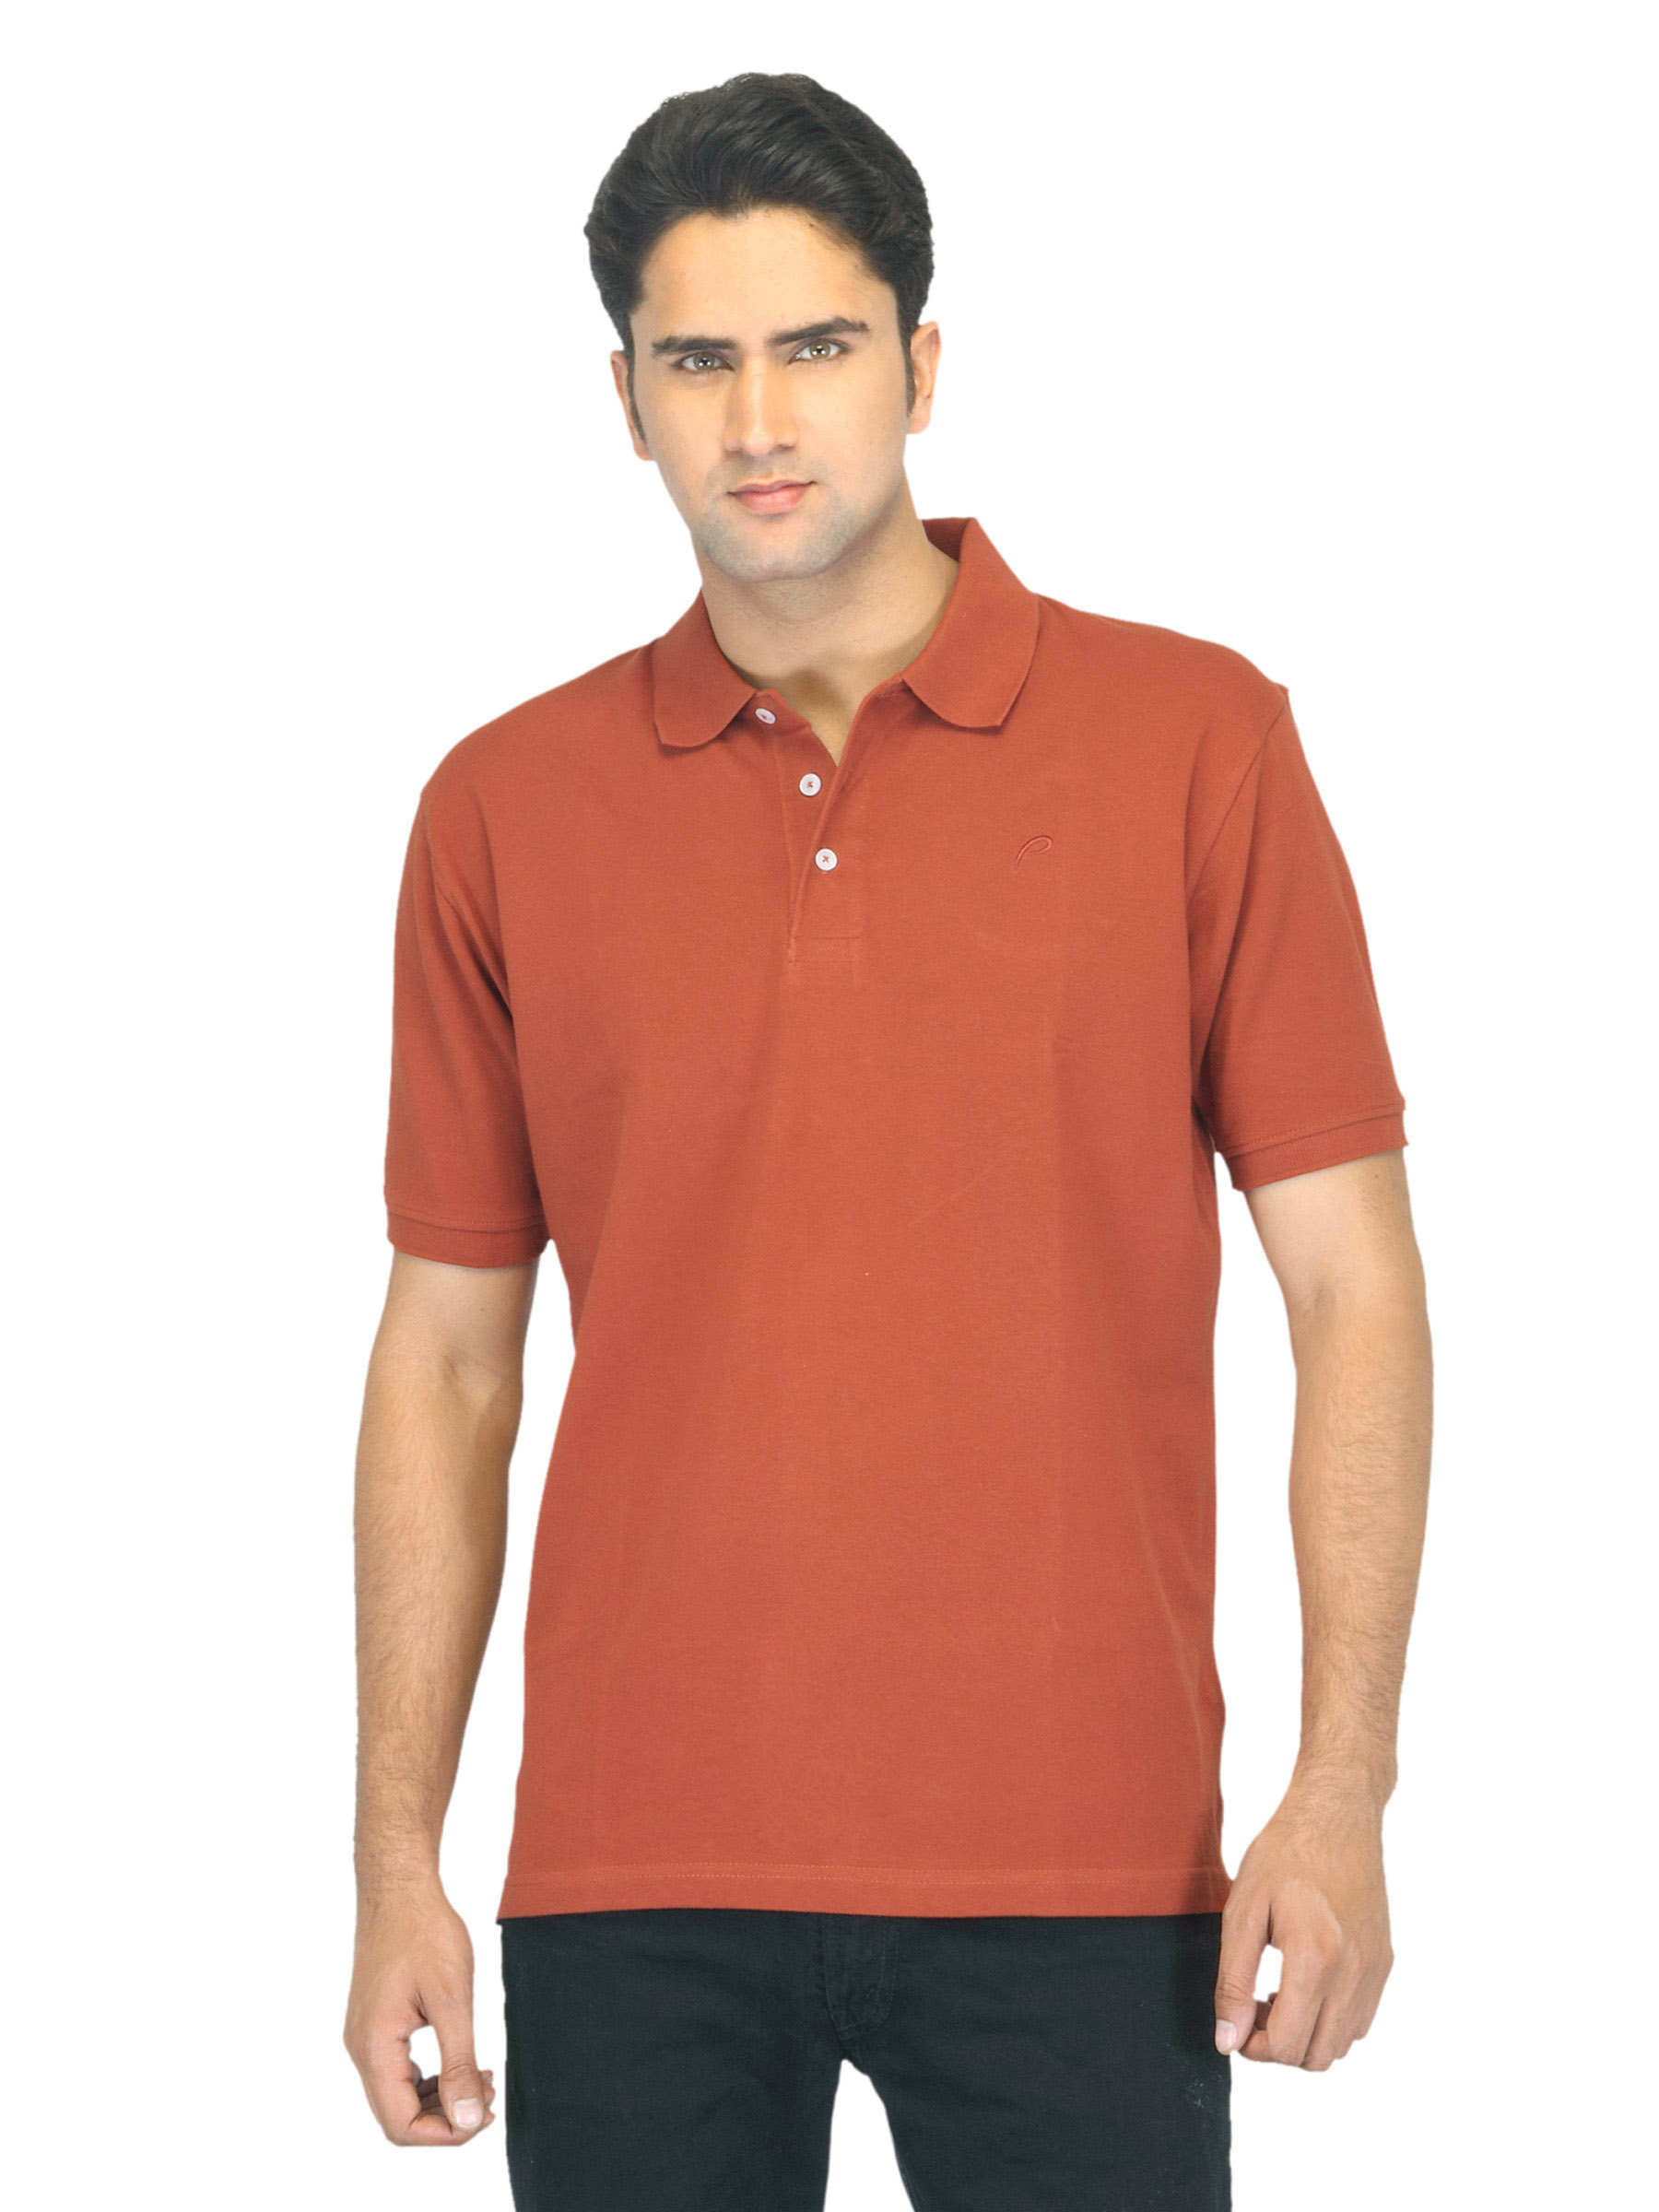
Proline Men Rust Brown Polo T-shirt
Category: Apparel / Topwear / Tshirts
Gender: Men
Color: Rust
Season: Summer 2013
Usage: Casual